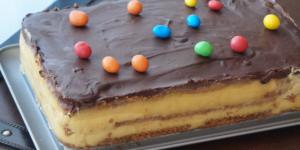
tarta de la abuela